International reactions to the Libyan civil war (2011)

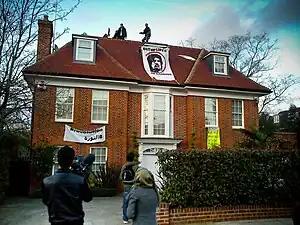
Topple the Tyrants occupation of Saif al-Islam Gaddafi's house

Topple the Tyrants is an activist group which squatted a London home belonging to Saif al-Islam, son of Libyan leader Muammar Gaddafi, in March 2011. The home the group occupied is an eight-bedroom mansion in Hampstead Garden Suburb, London, which had been listed by Saif as for sale for €12.75 million as the 2011 Libyan civil war began.